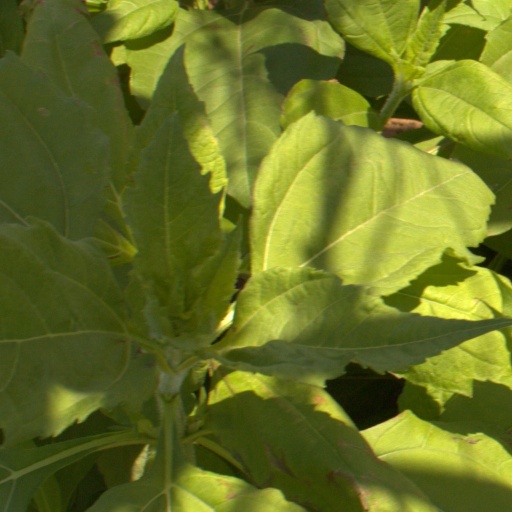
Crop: Jerusalem artichoke